Cowley Barracks

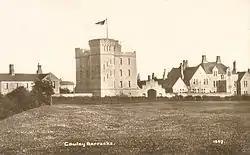
Cowley Barracks showing the original keep

Cowley Barracks (originally Bullingdon Barracks) was a military installation in Cowley, Oxfordshire, England.